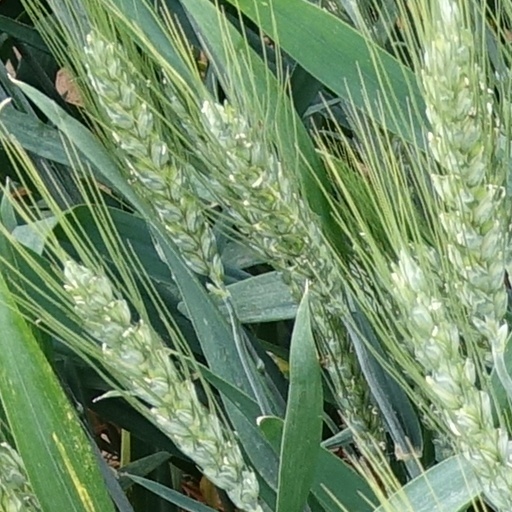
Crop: wheat